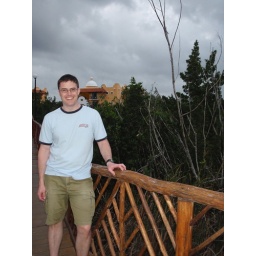
Dave on the bridge over to the beach